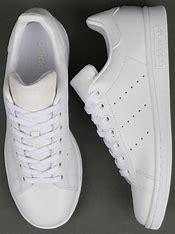
Brand: Adidas
Model: Stan Smith